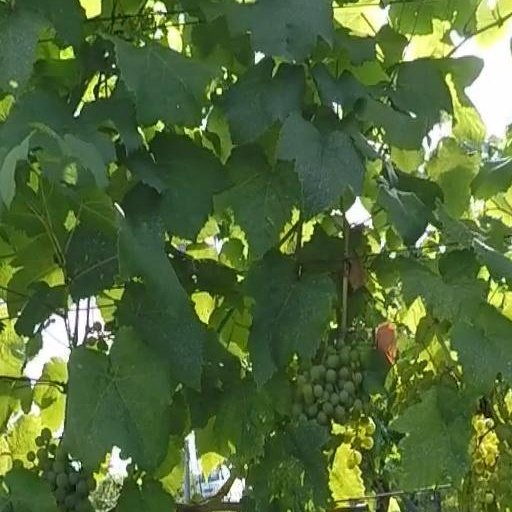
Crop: grape